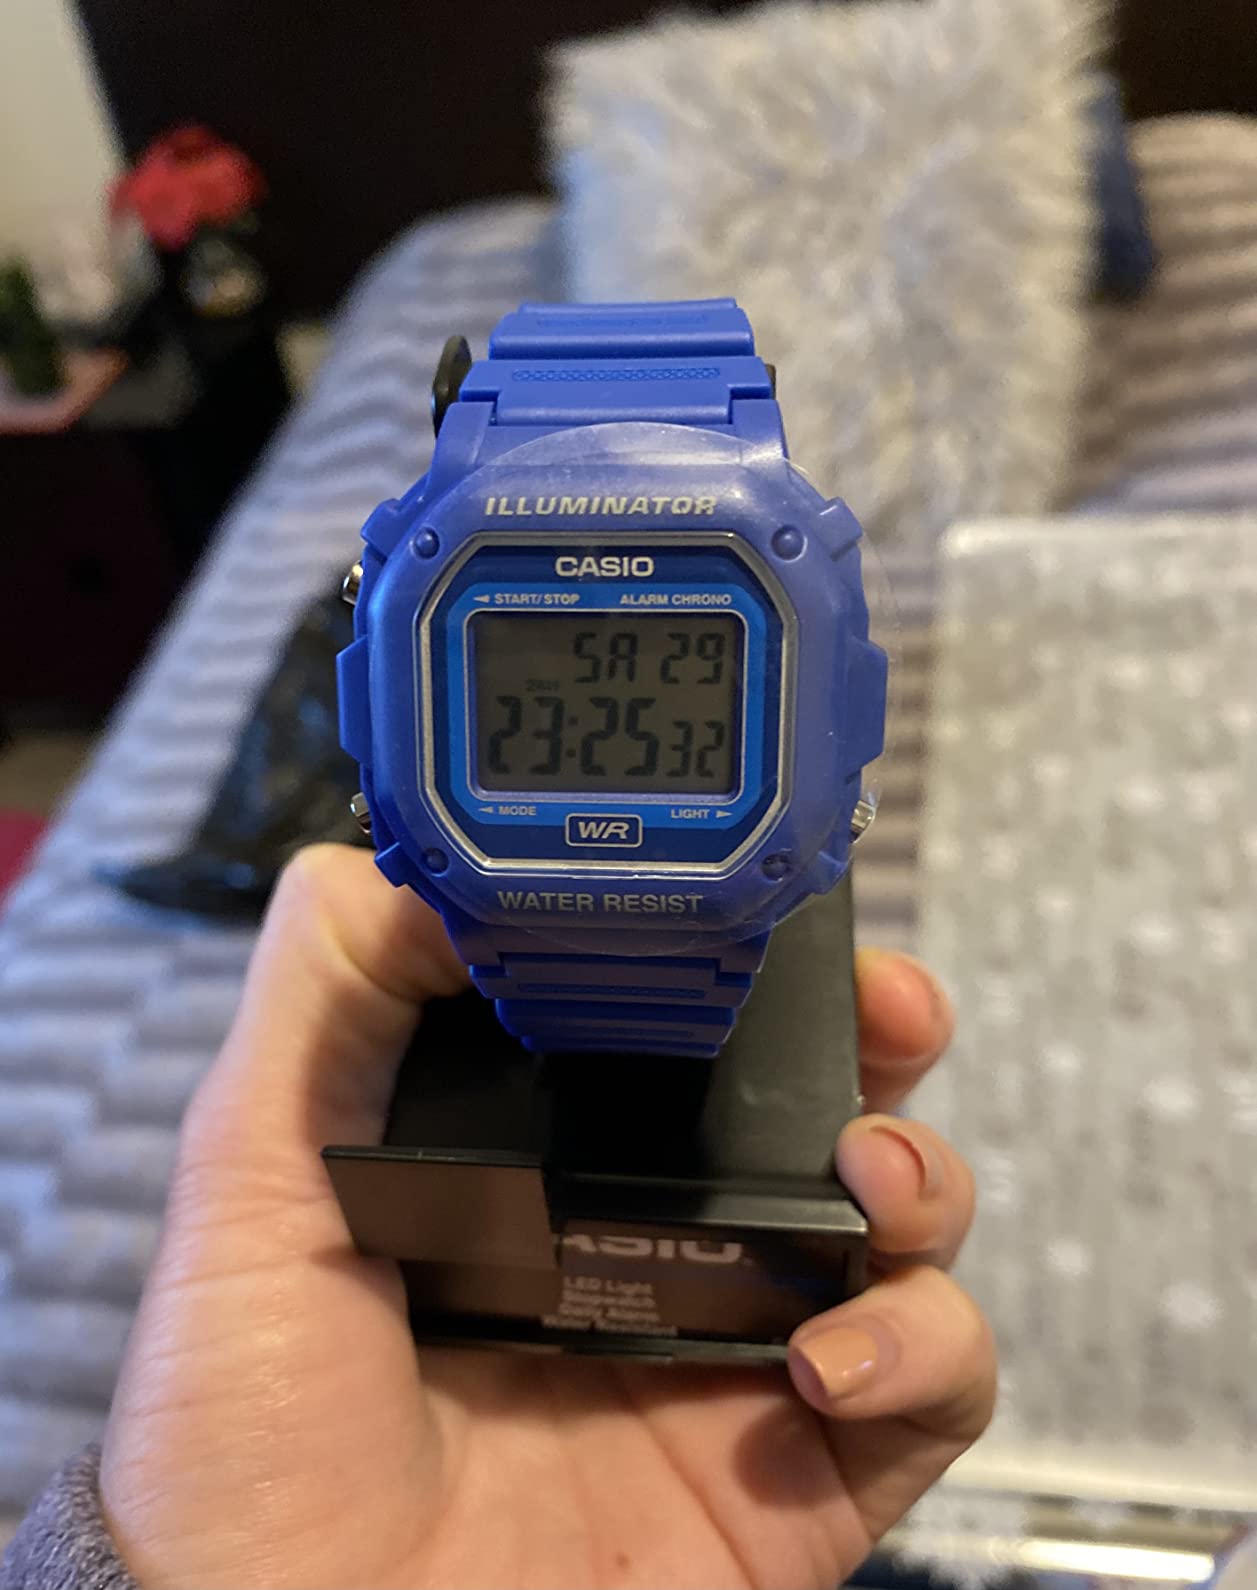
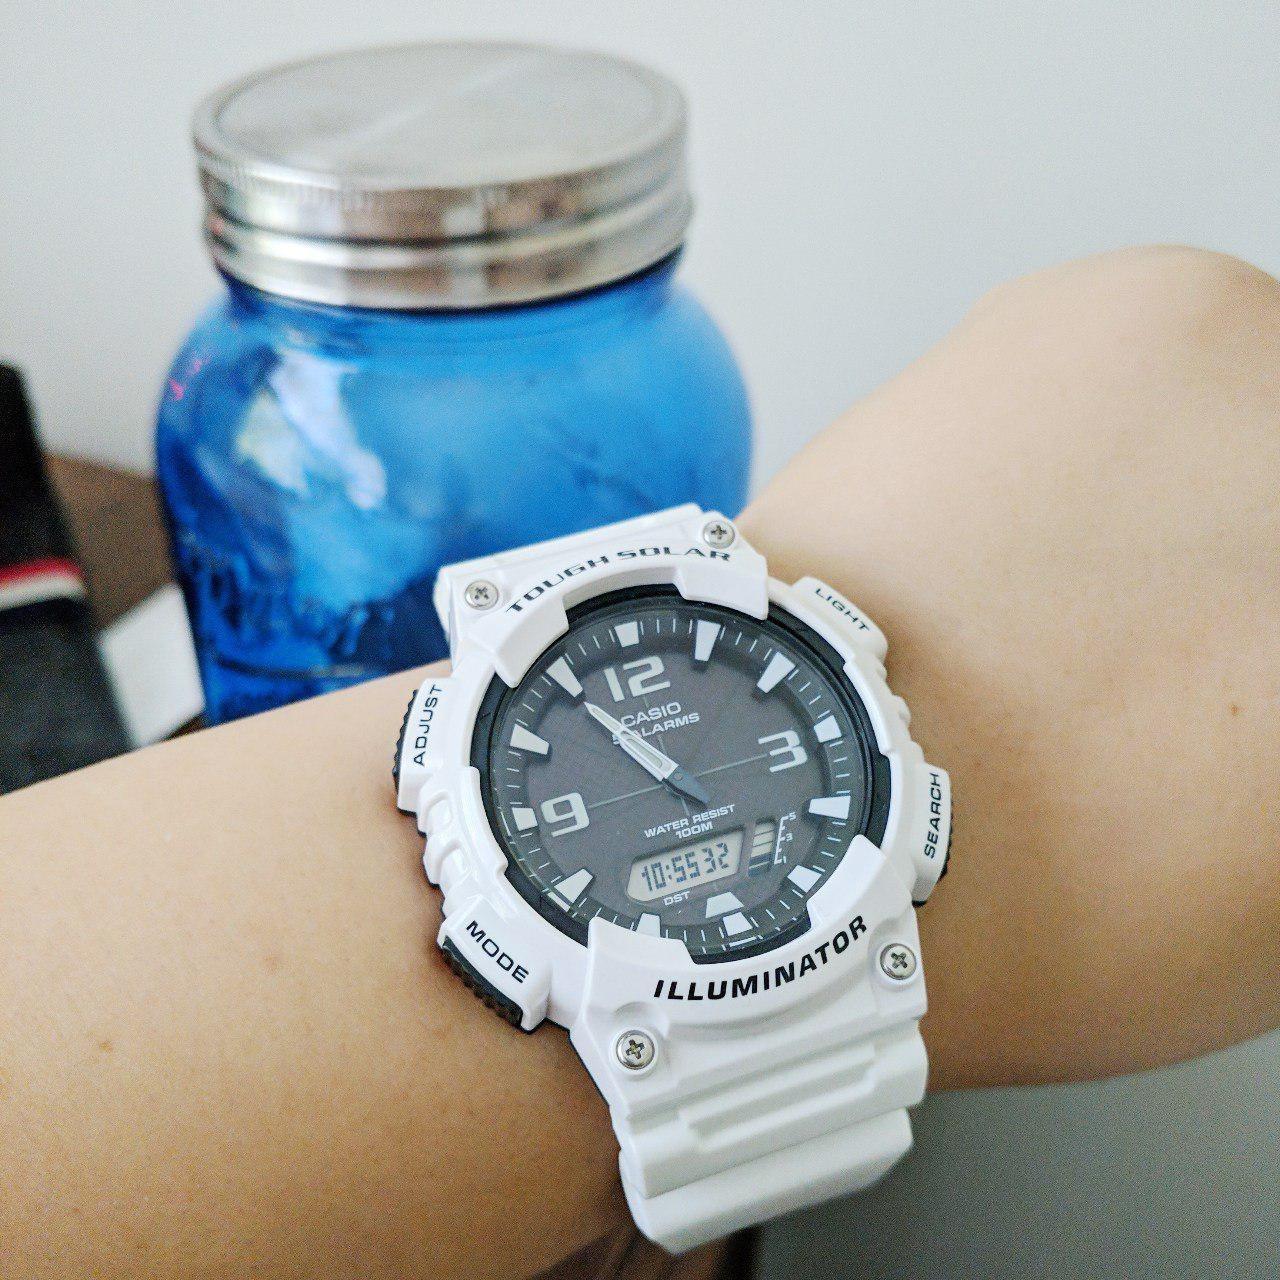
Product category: accessories_watch
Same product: no